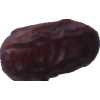
Label: dates